Saint Kitts and Nevis

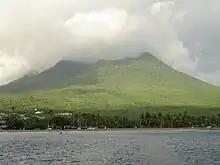
Clouds covering Nevis Peak

The Kalinago, the pre-European inhabitants of Saint Kitts, called the island , roughly translating as 'fertile land'.